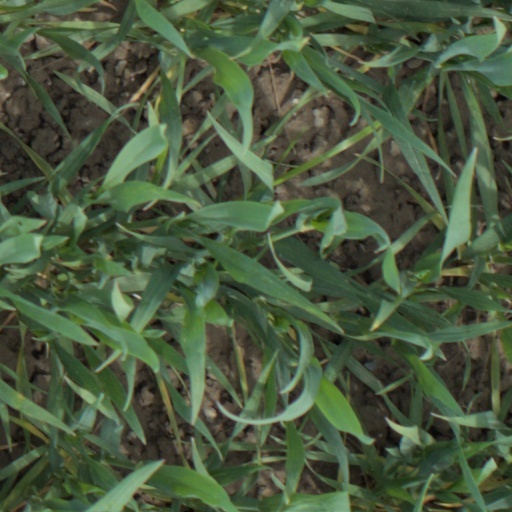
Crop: wheat